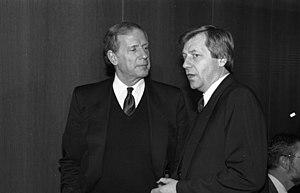
Klaus Karl Anton von Dohnanyi, né le 23 juin 1928 à Hambourg, est un homme politique allemand membre du Parti social-démocrate d'Allemagne.